East Central, Spokane

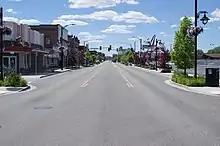
Sprague Avenue in 2021 looking west

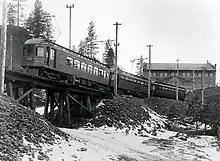
The Spokane and Inland Empire Railroad in 1910, now the path of the Ben Burr Trail, with the Frequency Changing Station in the background

Roads classified as urban principle arterials, the highest classification of arterials in the city, include Division Street on the east and Sprague Avenue, which passes through the heart of the neighborhood going east to west. Trent Avenue, which carries Washington State Route 290 and the Thor/Freya couplet are classified as urban principle arterials as well. South Perry, 9th Avenue, 3rd Avenue, 2nd Avenue, Altamont Street, Napa Street, Havana Street and Hartson Avenue are all classified as urban minor arterials.